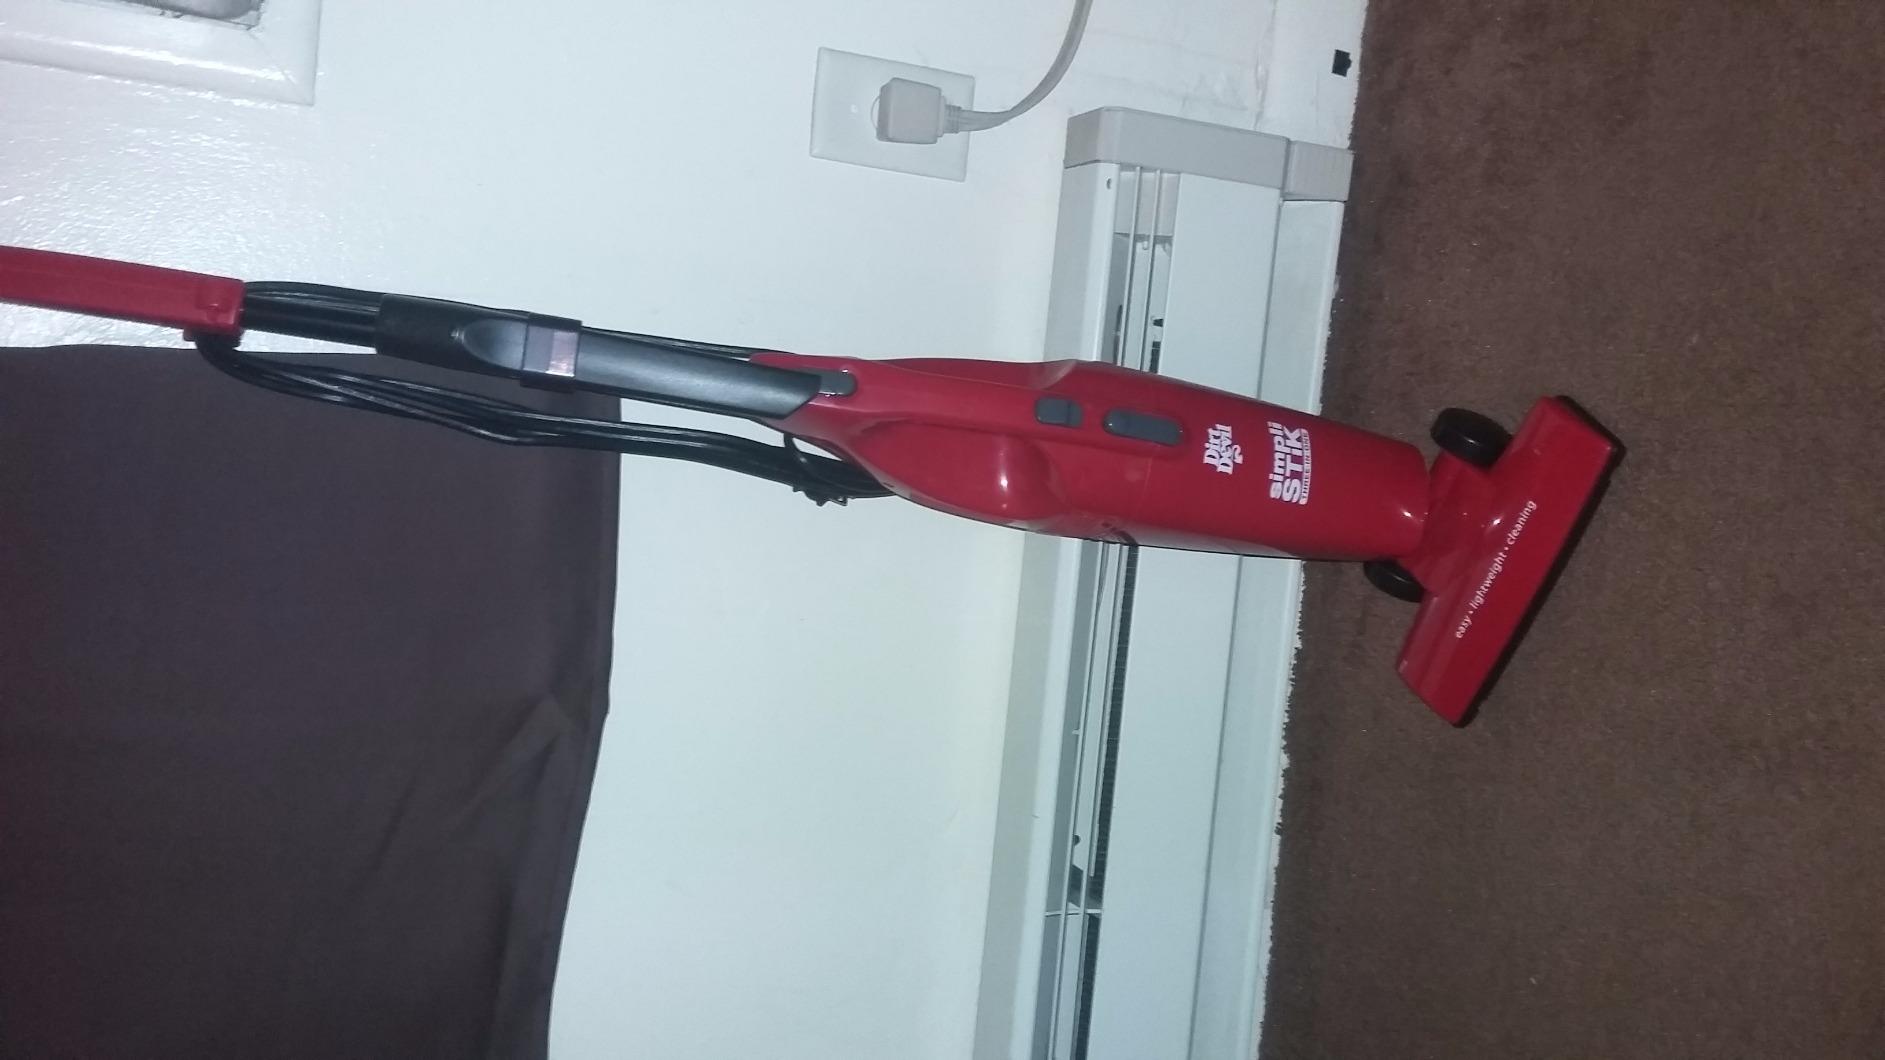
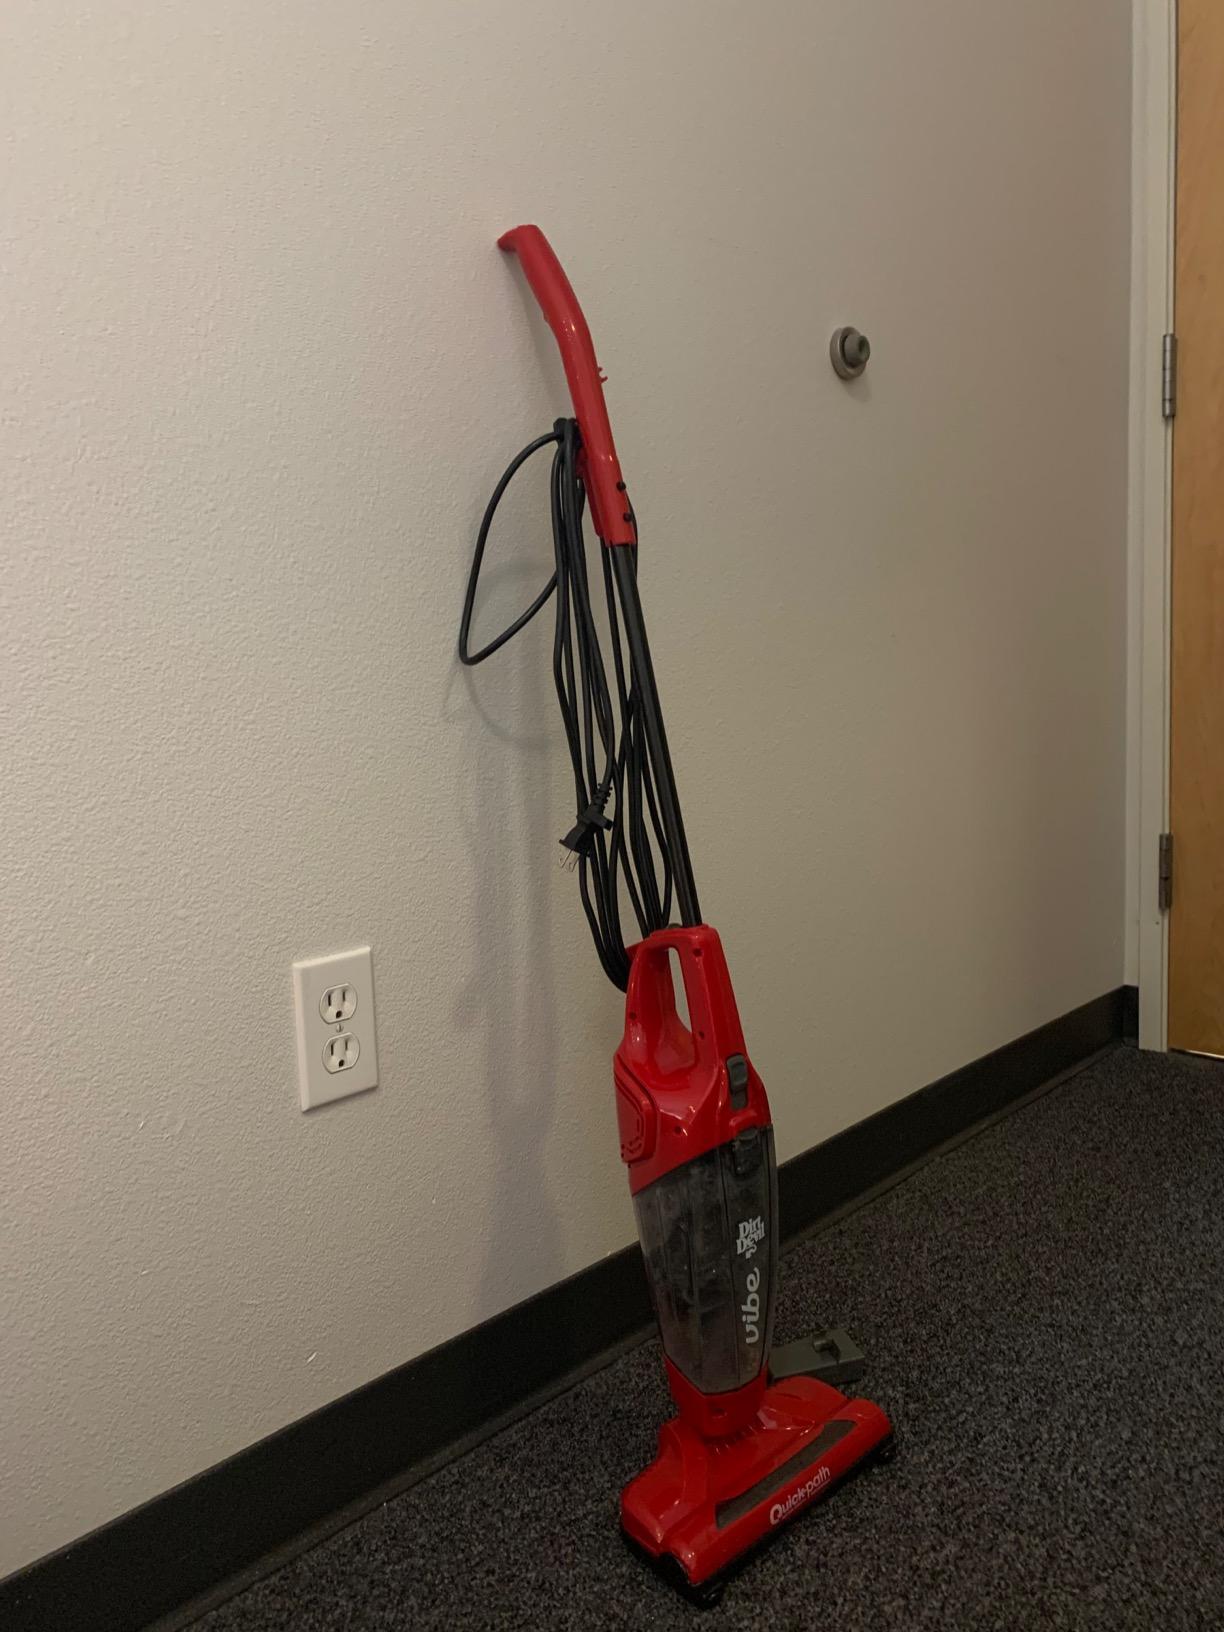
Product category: items_vacuum
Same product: no